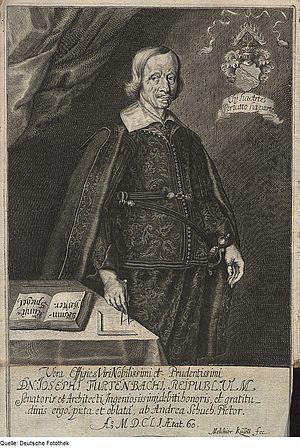
Joseph Furttenbach, est un ingénieur et architecte allemand né à Leutkirch, en Souabe, à proximité d'Ulm, où son père était magistrat. Il est mort le 17 janvier 1667. Selon certains documents anciens d'origine allemande il semblerait que son nom entier était Joseph Schertel Von Furttenbach. On rencontre aussi Joseph Furtembach pour la même personne.